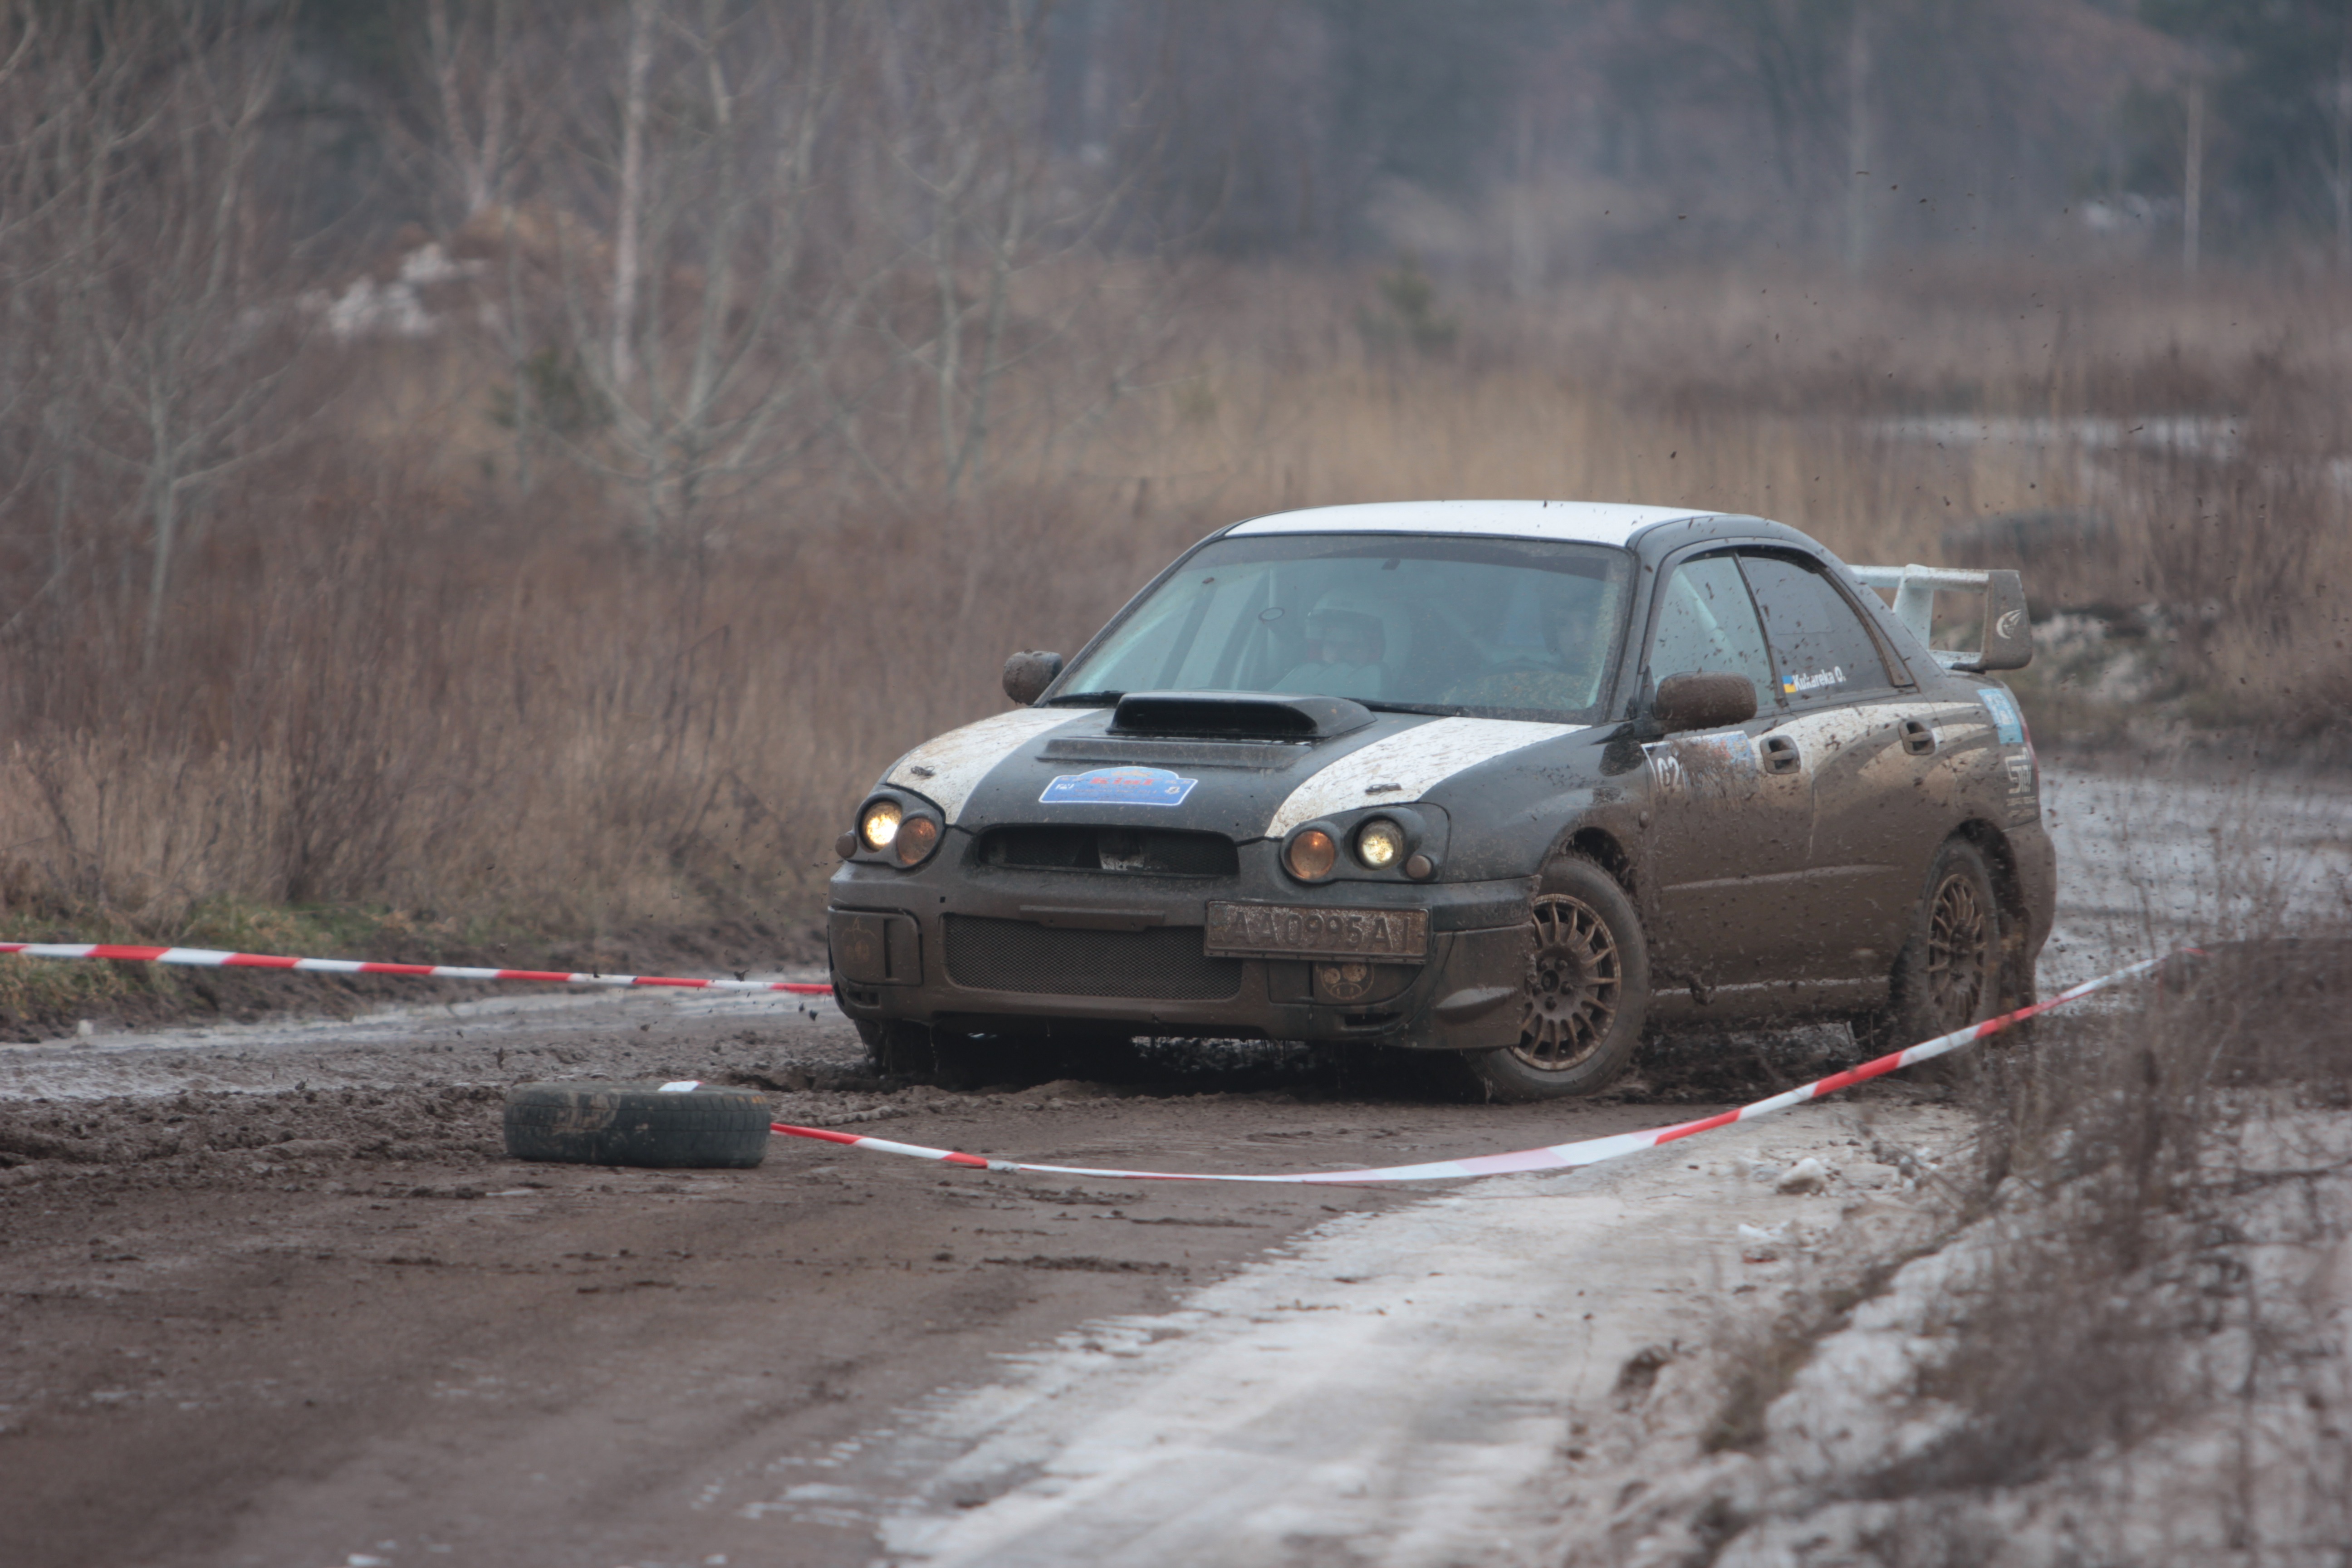
swamp, road, car, wheel, driving, transport, vehicle, dirt, auto, machine, sports car, tuning, sports, racing, motor, rally, motorsport, drifting, race car driver, auto racing, autocross, automobile make, off roading, rallycross, rallying, world rally championship